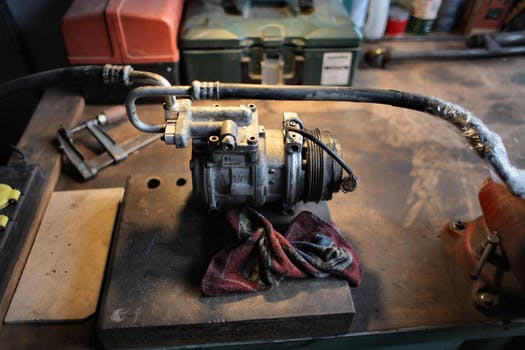
Label: No Watermark